Judy Collins

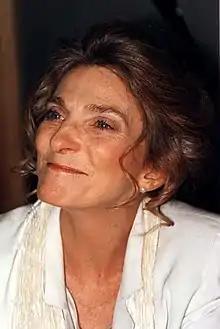

Collins guest starred on "The Muppet Show" in an episode broadcast in January 1978, singing "Leather-Winged Bat", "There Was an Old Lady Who Swallowed a Fly", "Do-Re-Mi", and "Send in the Clowns". She also appeared several times on "Sesame Street", where she performed "Fishermen's Song" with a chorus of Anything Muppet fishermen, sang a trio with Biff and Sully using the word "yes", and even starred in a modern musical fairy tale skit called "The Sad Princess". In 1979, she returned to music with her twelfth studio album "Hard Times for Lovers", a pop-oriented album in the same vein as "Judith"; she gained some extra publicity with the cover sleeve photograph of her in the nude.